Strangers Within

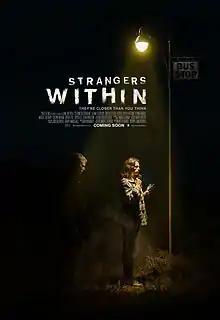
Release poster 2017

Strangers Within is a 2017 British home invasion horror film. The film stars Elana Di Troya as Sam, the daughter of a world-famous artist who is left home alone for a weekend. Joined by her three best friends, Sam hosts a casual gathering. This lasts barely an hour as one of the girls’ boyfriend arrives with two friends who have attended the gathering with an ulterior motive.